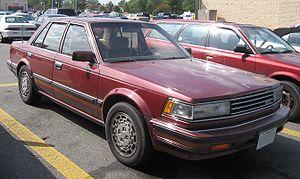
Nissan Maxima est une voiture dont la première génération a été introduite en 1981. C'est une grande routière réservée au marché américain. Elle en est actuellement à sa septième génération.